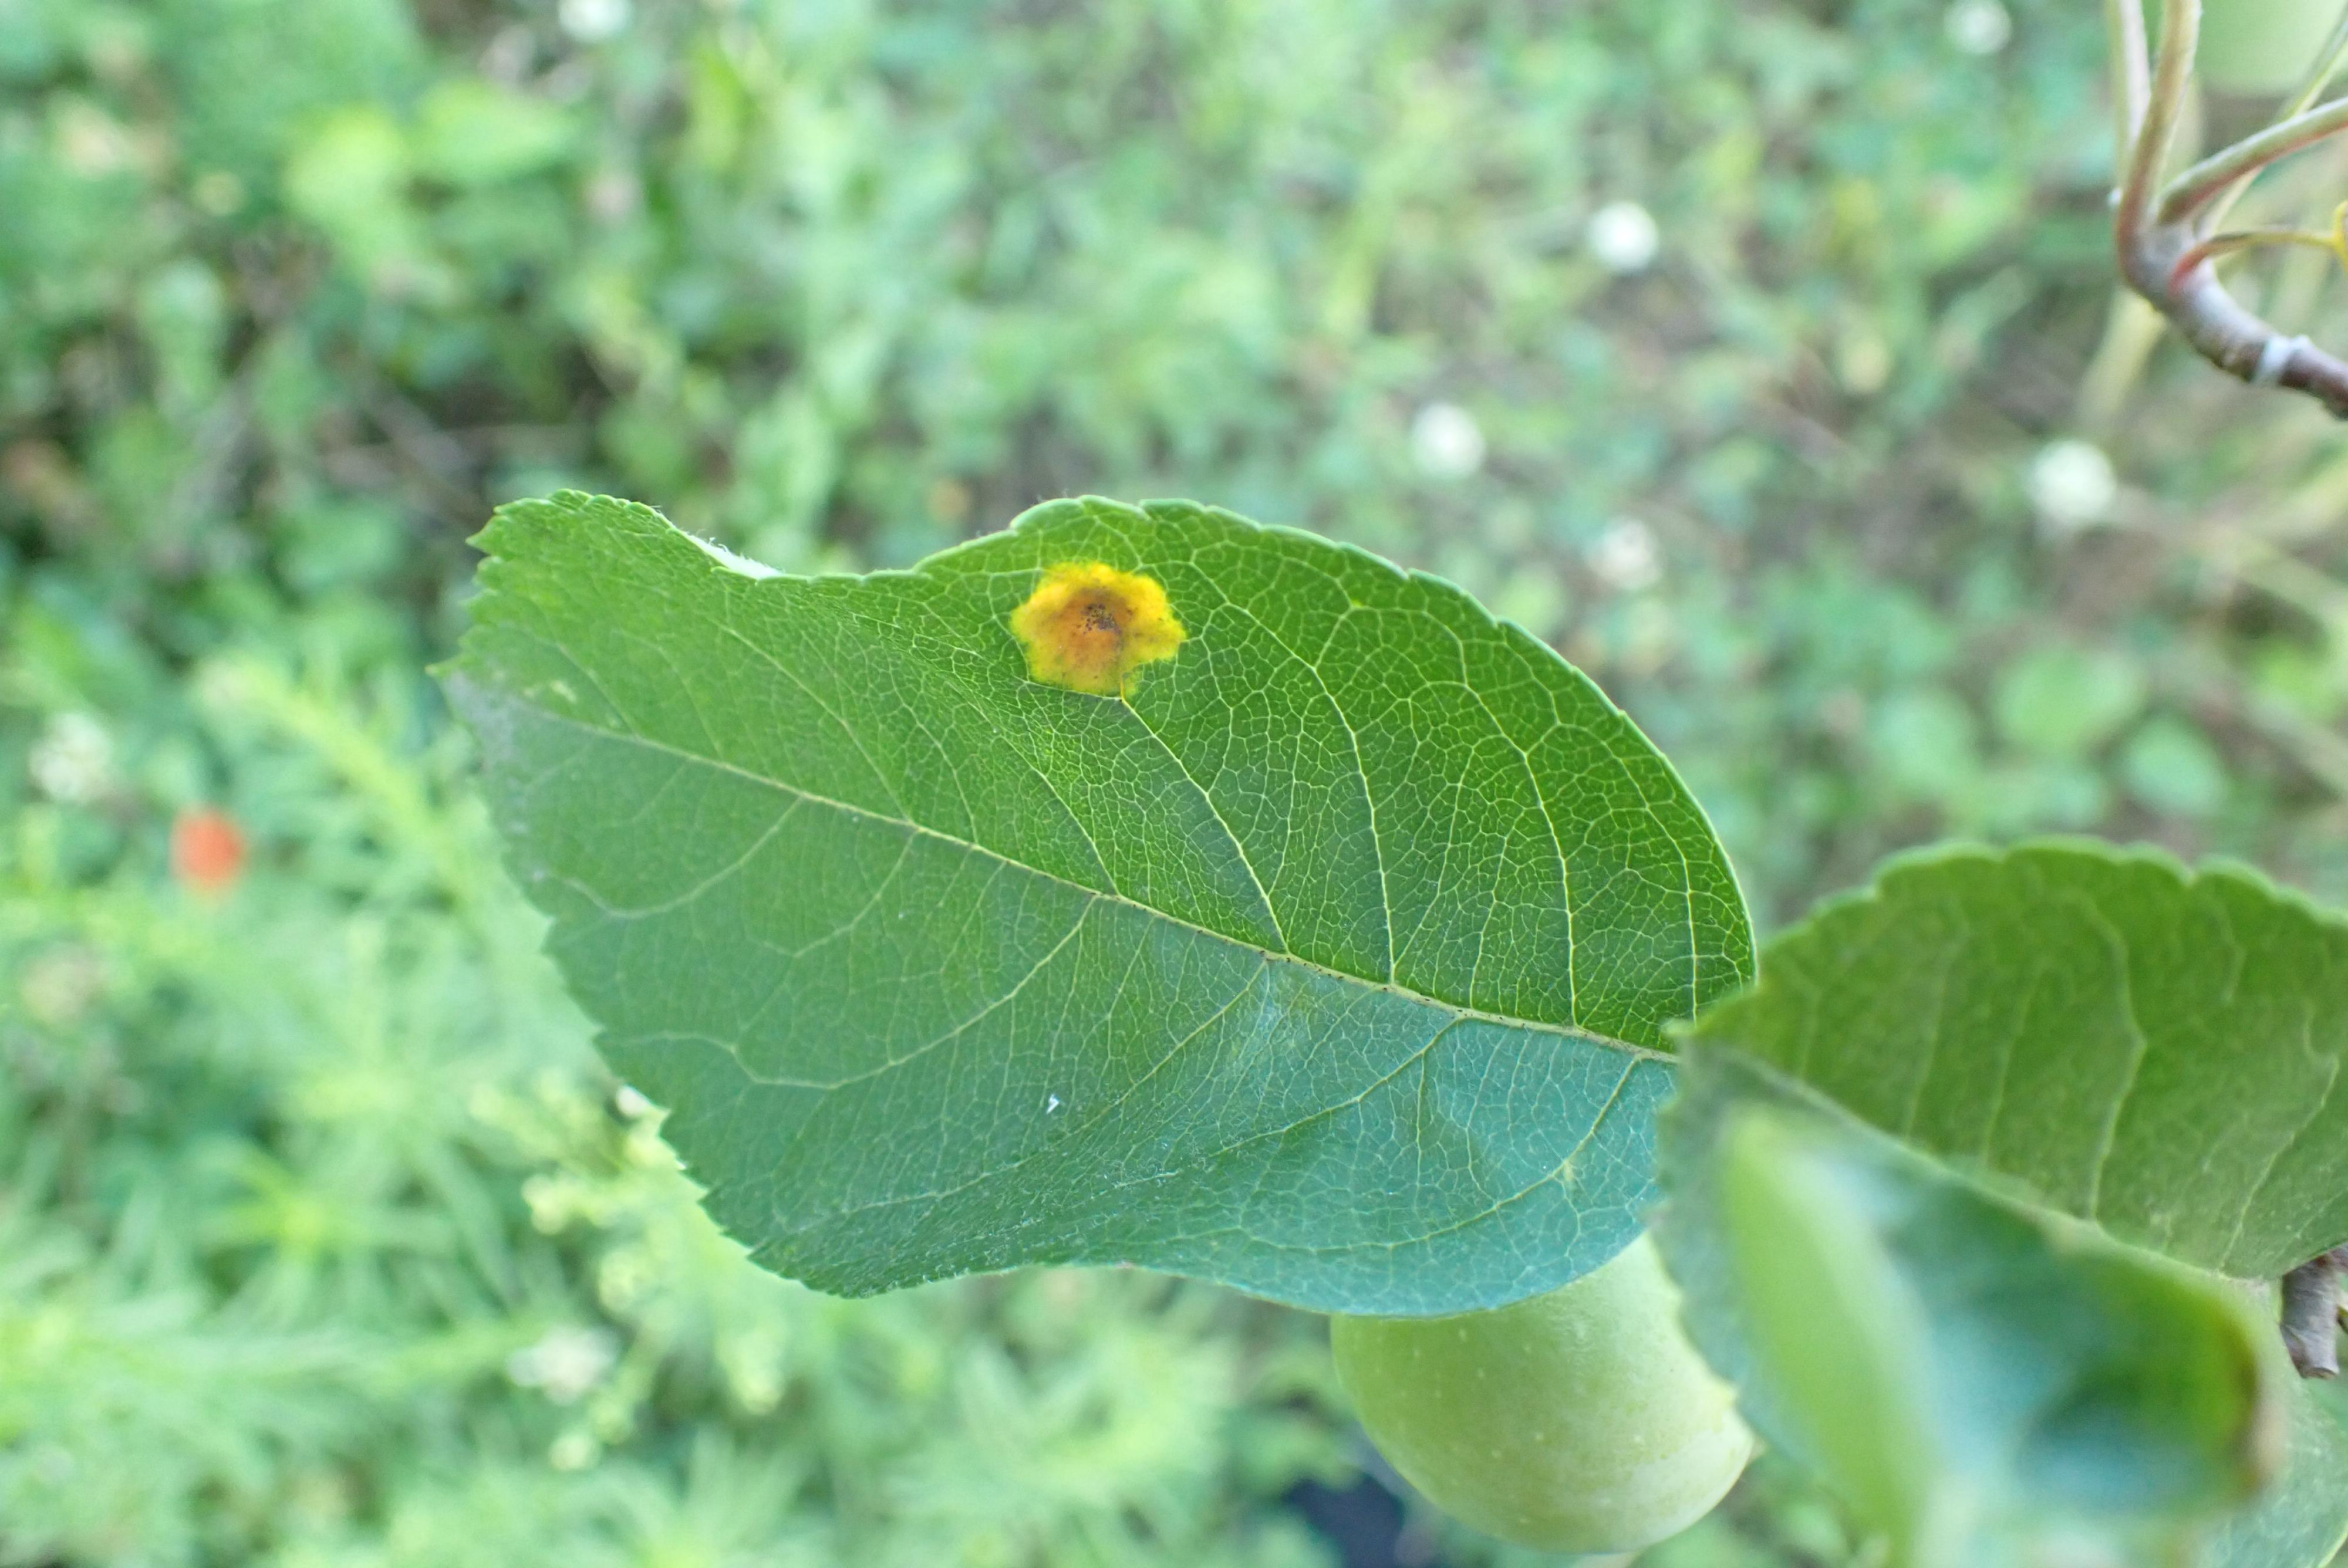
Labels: rust